Guelph Civic Museum

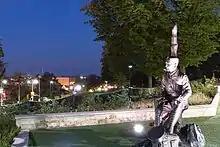
"Remember Flanders", by Ruth Abernethy

A sculpture of Lieutenant Colonel John McCrae by Ruth Abernethy was erected in the foreground of the Guelph Civic Museum in 2015. Lieutenant-Colonel John McCrae is shown, with his dress as an artillery officer and his medical bag nearby, as he writes. The statue shows the destruction of the battlefield and, at his feet, the poppies, which are a symbol of the memory of World War I and all armed conflicts since.